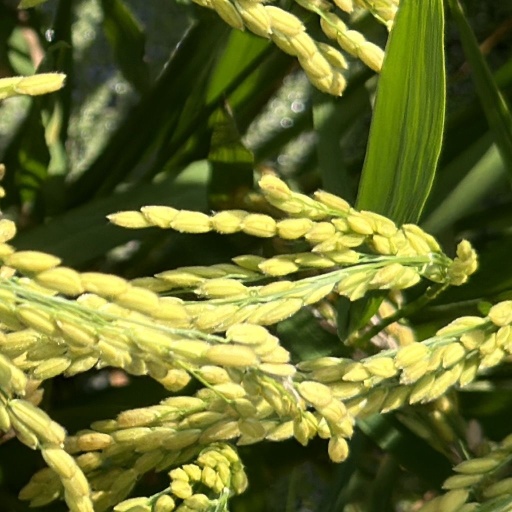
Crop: rice